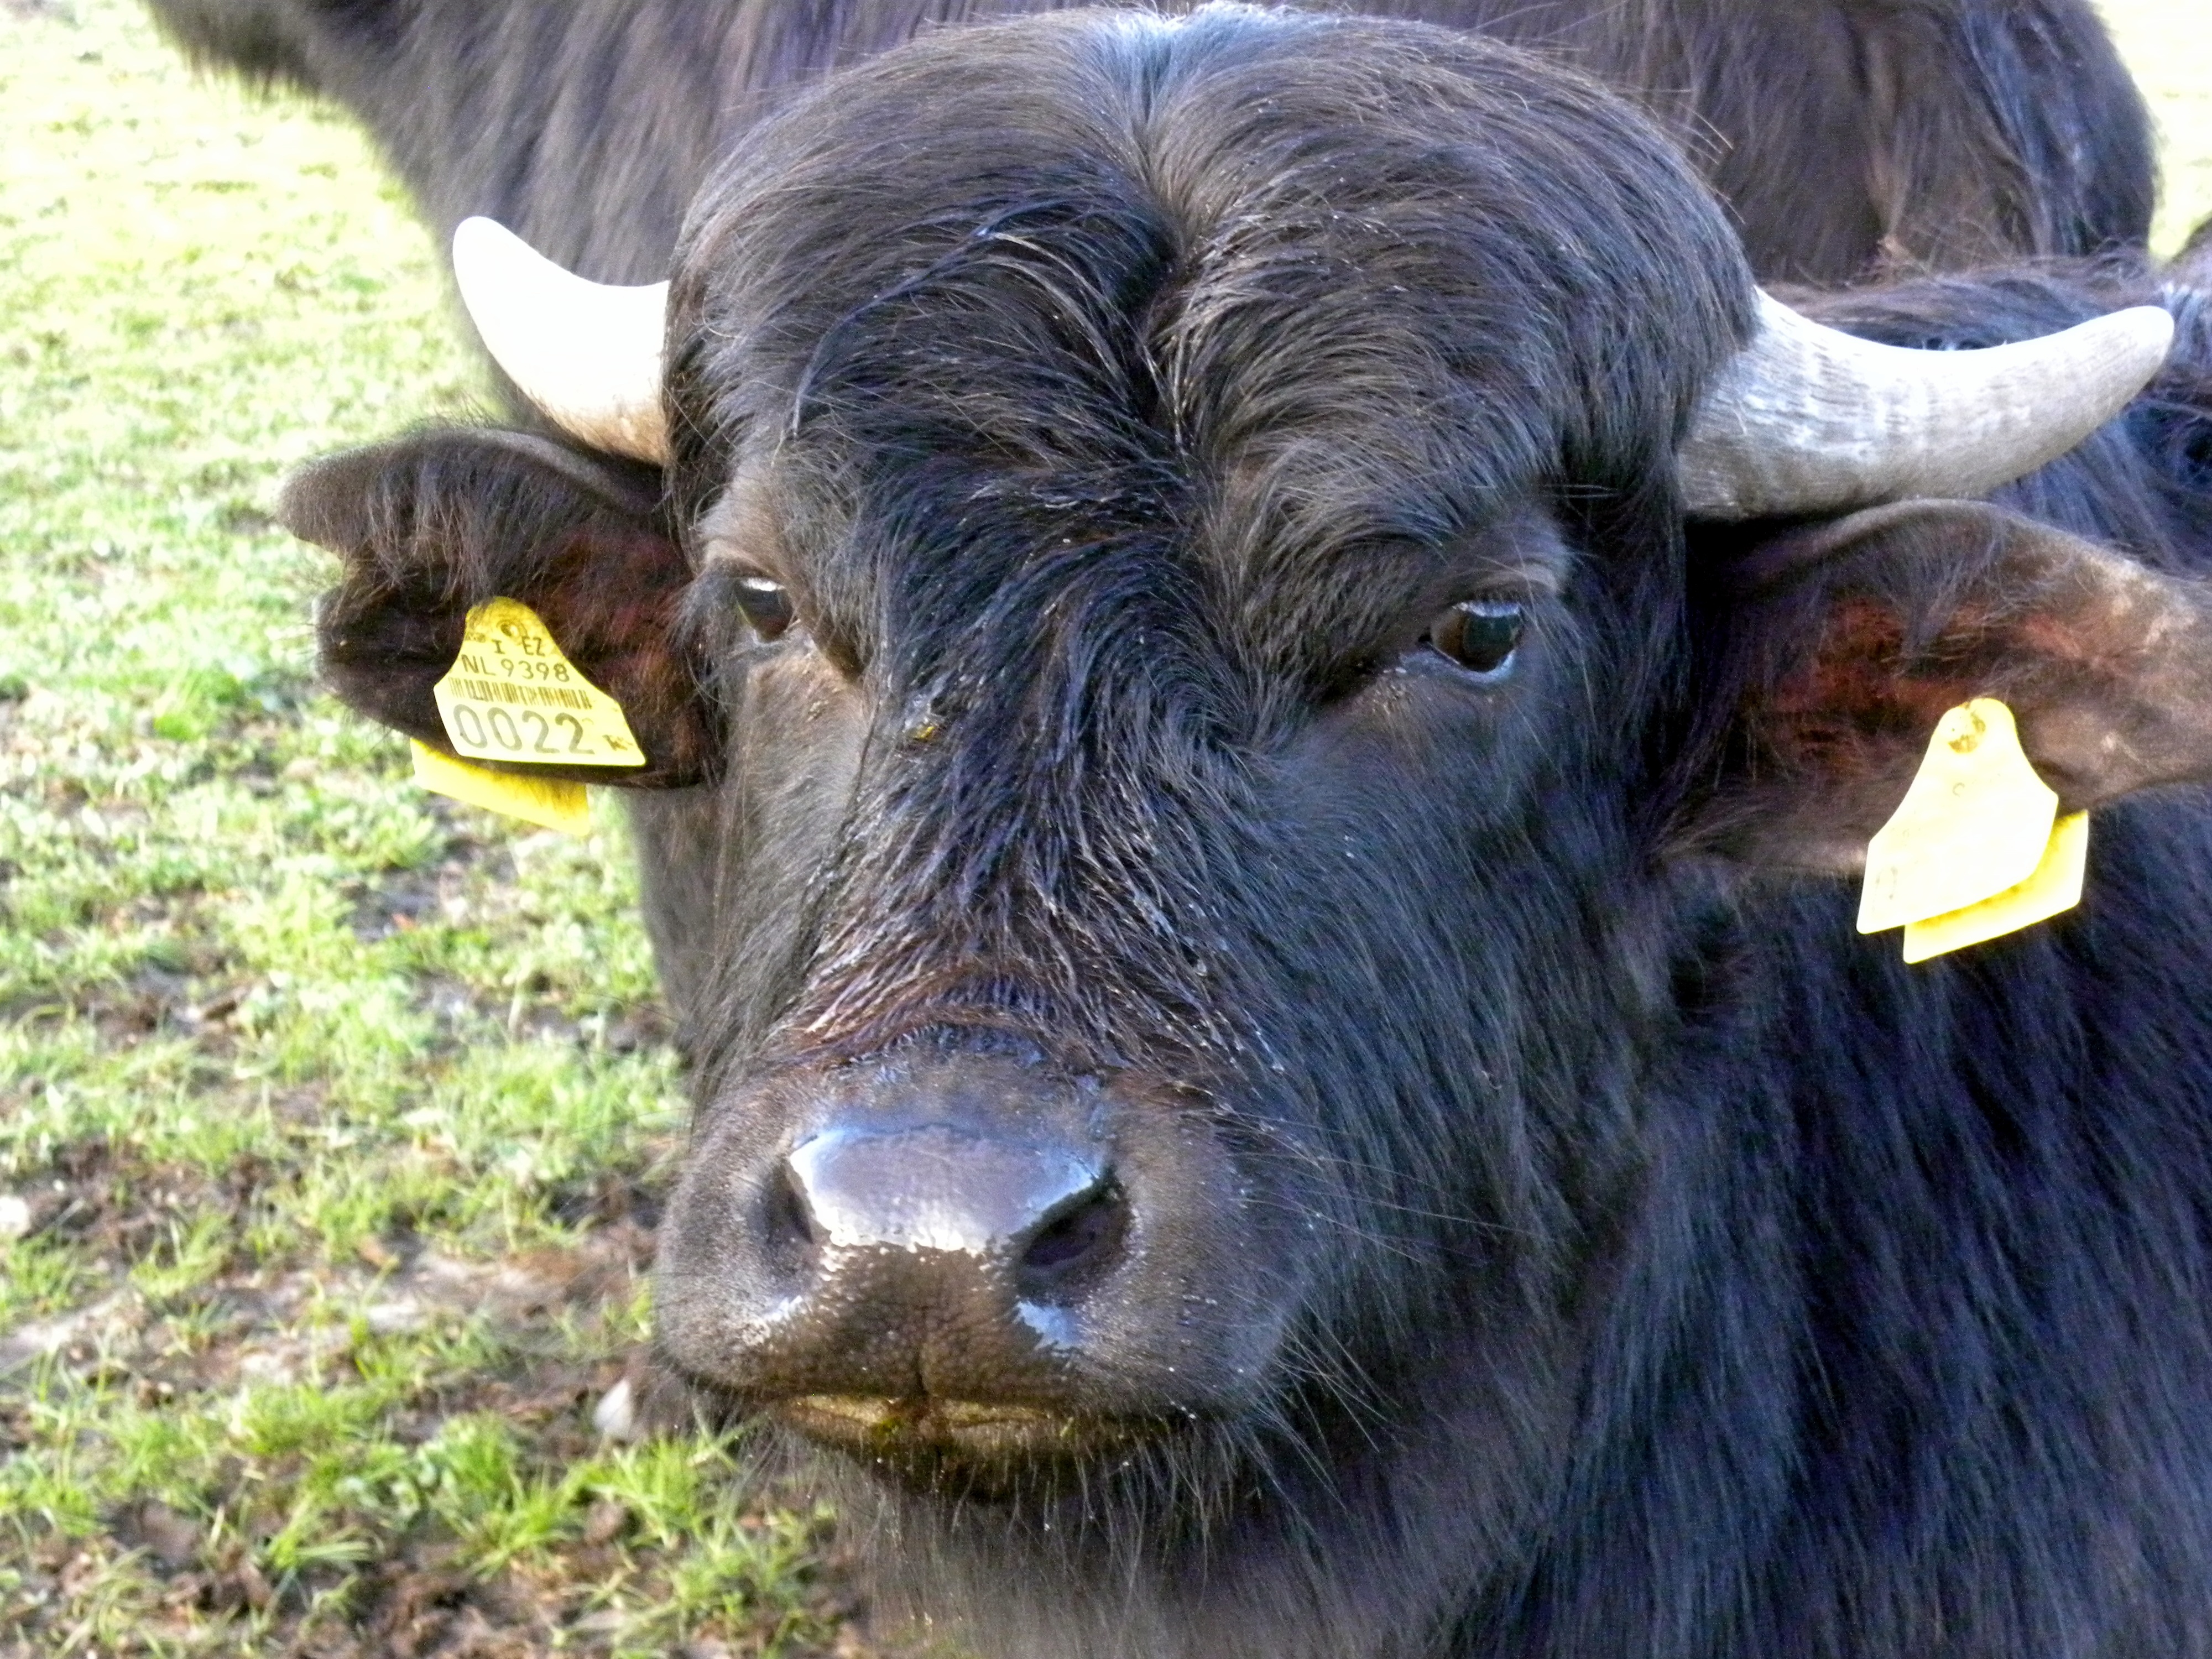
wildlife, horn, pasture, grazing, mammal, fauna, calf, bull, vertebrate, yak, ox, tough, water buffalo, cattle like mammal, cow goat family, muskox, working animal